Kuomintang

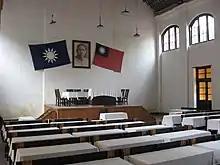
Venue of the 1st National Congress of Kuomintang in 1924

Soviet advisers also helped the KMT to set up a political institute to train propagandists in mass mobilization techniques, and in 1923 Chiang Kai-shek, one of Sun's lieutenants from the Tongmenghui days, was sent to Moscow for several months' military and political study. At the first party congress in 1924 in Guangzhou, Guangdong, which included non-KMT delegates such as members of the CCP, they adopted Sun's political theory, which included the Three Principles of the People: nationalism, democracy and people's livelihood.